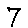
Label: 7